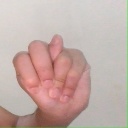
अक्षर: न